William Railton

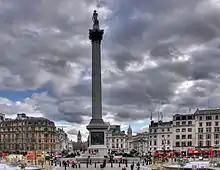
Monumental work at Trafalgar Square.

William Railton (1800–1877) was an English architect, best known as the designer of Nelson's Column. He was based in London, with offices at 12 Regent Street for much of his career.